History of Anglo-Egyptian Sudan

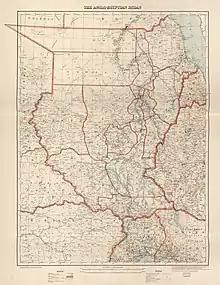
projected or proposed railways and international boundary lines of Anglo-Egyptian Sudan

In January 1899, an Anglo-Egyptian agreement restored Egyptian rule in Sudan but as part of a condominium, or joint authority, exercised by the United Kingdom and Egypt. The agreement designated territory south of the twenty-second parallel as Anglo-Egyptian Sudan. Although it emphasized Egypt's indebtedness to Britain for its participation in the reconquest, the agreement failed to clarify the juridical relationship between the two condominium powers in Sudan or to provide a legal basis for continued British governing of the territory on behalf of the Khedive. Article II of the agreement specified that: